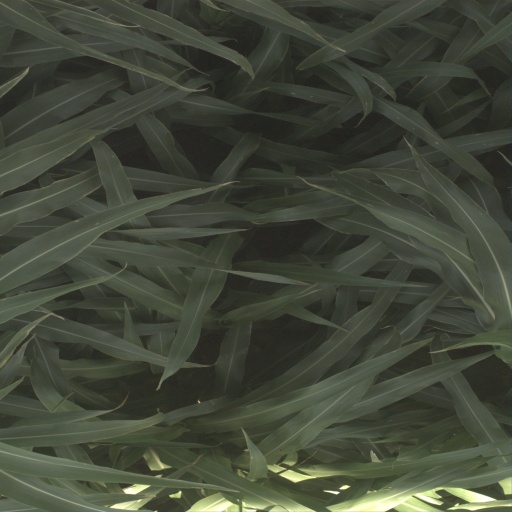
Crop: sorghum